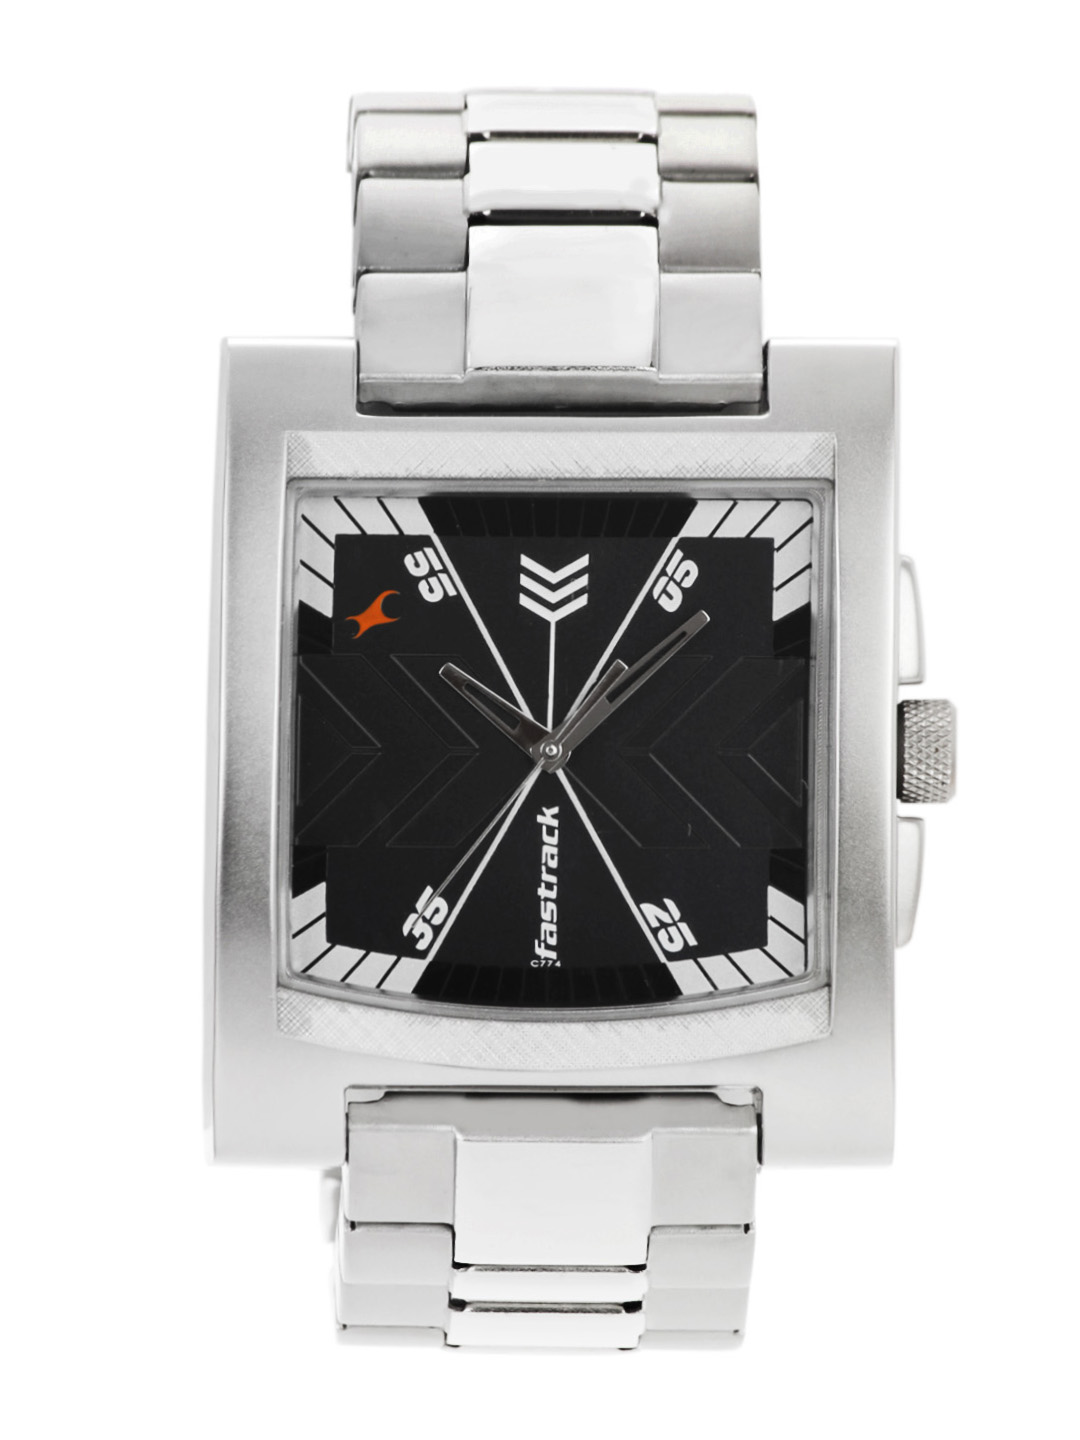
Fastrack Men Black Dial Watch
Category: Accessories / Watches / Watches
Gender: Men
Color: Black
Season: Winter 2016
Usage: Casual